Raymond-Gaspard de Bonardi de Saint-Sulpice

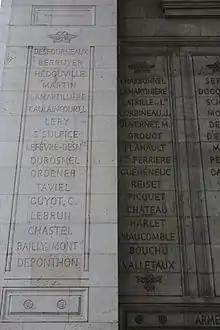
Saint-Sulpice's name is inscribed on the Arc de Triomphe (8th from the top on the left).

With the outbreak of the Napoleonic Wars, Saint-Sulpice is given the command of a cuirassier brigade in d'Hautpoul's 2nd heavy cavalry division of the cavalry reserve of the Grande Armée, which he will command between 1805 and 1807. At the battle of Eylau in 1807 Saint-Sulpice is wounded, but a week later, on the 14 of February, he gets promoted to general of division and takes command of the 2nd heavy cavalry division, replacing d'Hautpoul, who had died of his injuries. Named count of the Empire in 1808, he fights in most of the major engagements of the Fifth Coalition in 1809: Abensberg, Eckmühl, Ratisbon, Aspern-Essling and Wagram. During the French invasion of Russia, Saint-Sulpice is given command of the dragoon regiment of the Guard. The next year, in March 1813, he is named governor of the castle of Fontainebleau but then is called to serve in the Grande Armée again for the War of the Sixth Coalition, fighting in Saxony. In 1814, as the fighting continued, this time on French soil, Saint-Sulpice is assigned to serve under Marshal of the Empire Pierre Augereau, whose orders were to defend Lyon against the invading Allied armies. Retiring from active service, he became a Peer of France in 1831. His name appears on the Arc de Triomphe in Paris.